Aircraft in fiction

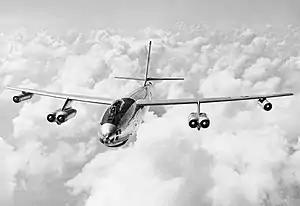
B-47 Stratojet

The Boeing B-29 Superfortress has played an important role in several Hollywood films, particularly the "Enola Gay", which dropped the first atomic bomb. The Enola Gay was depicted in "Above and Beyond" and "The Beginning or the End".